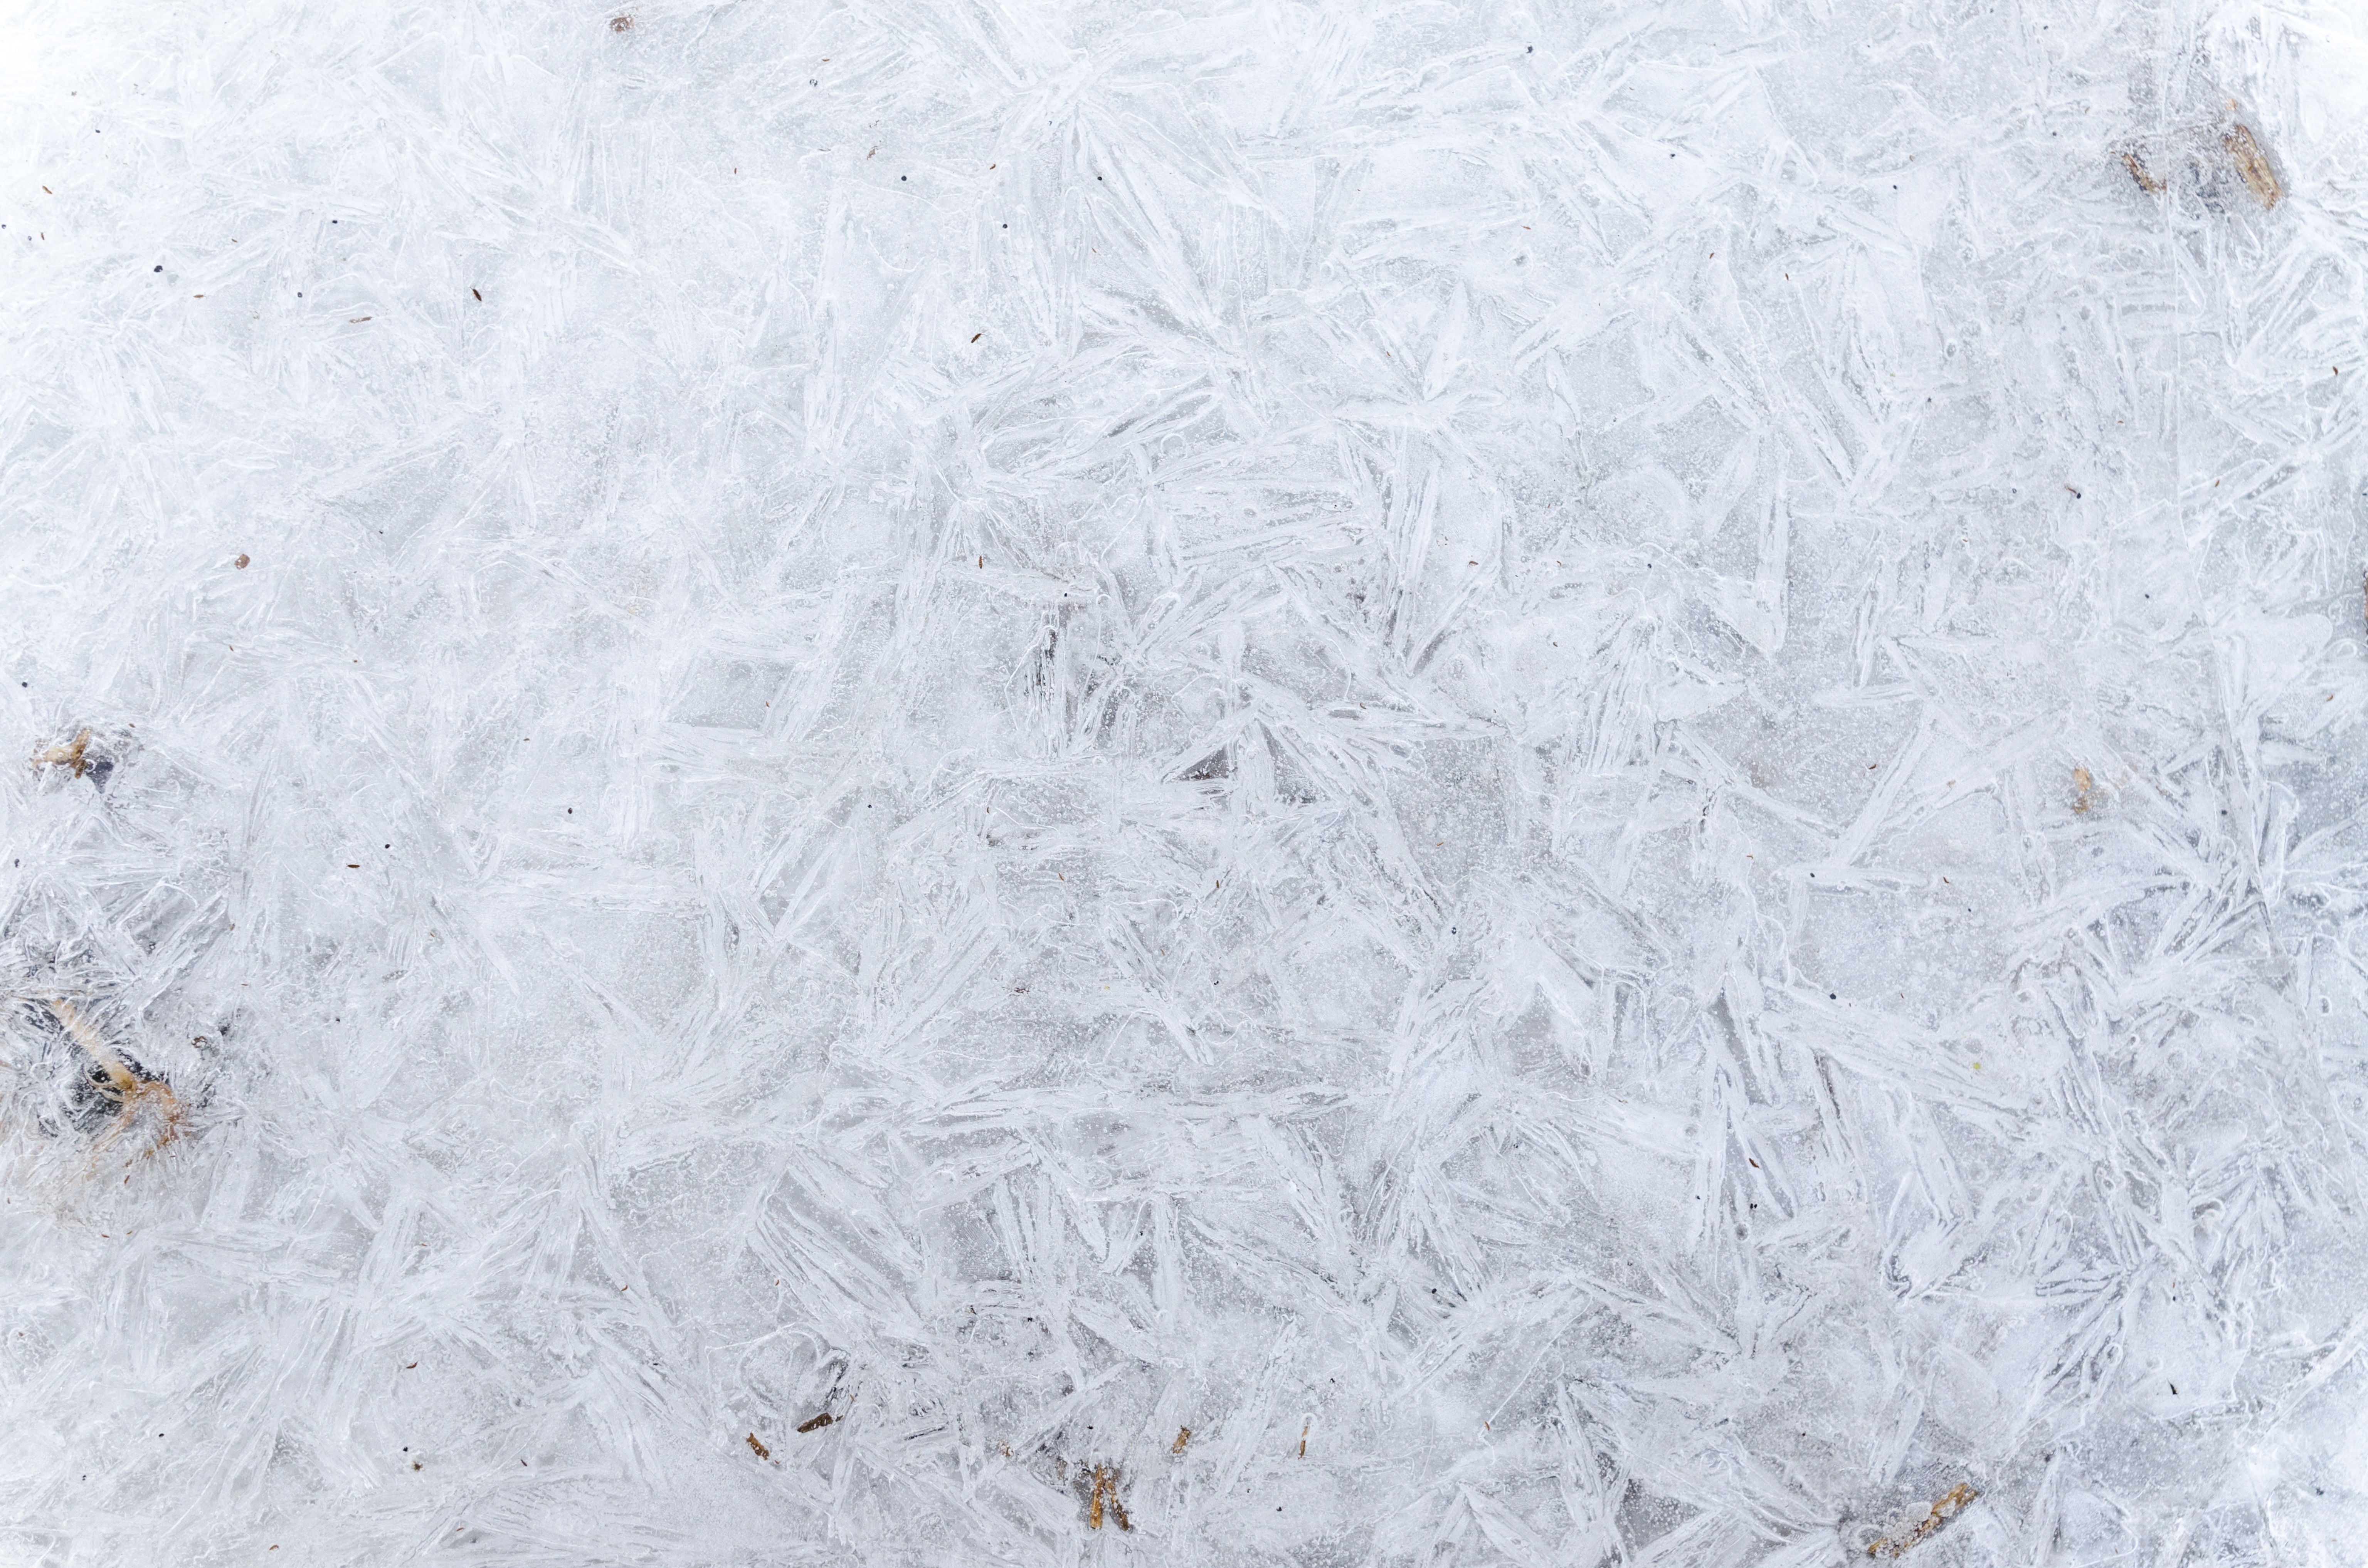
water, nature, branch, snow, cold, winter, abstract, structure, white, texture, window, glass, frost, ice, pattern, color, natural, weather, fresh, freeze, frozen, blue, arctic, christmas, season, surface, polar, textured, transparent, background, design, cool, glacial, icy, bright, seasonal, beautiful, crystal, frosty, backdrop, freezing, close up pussy